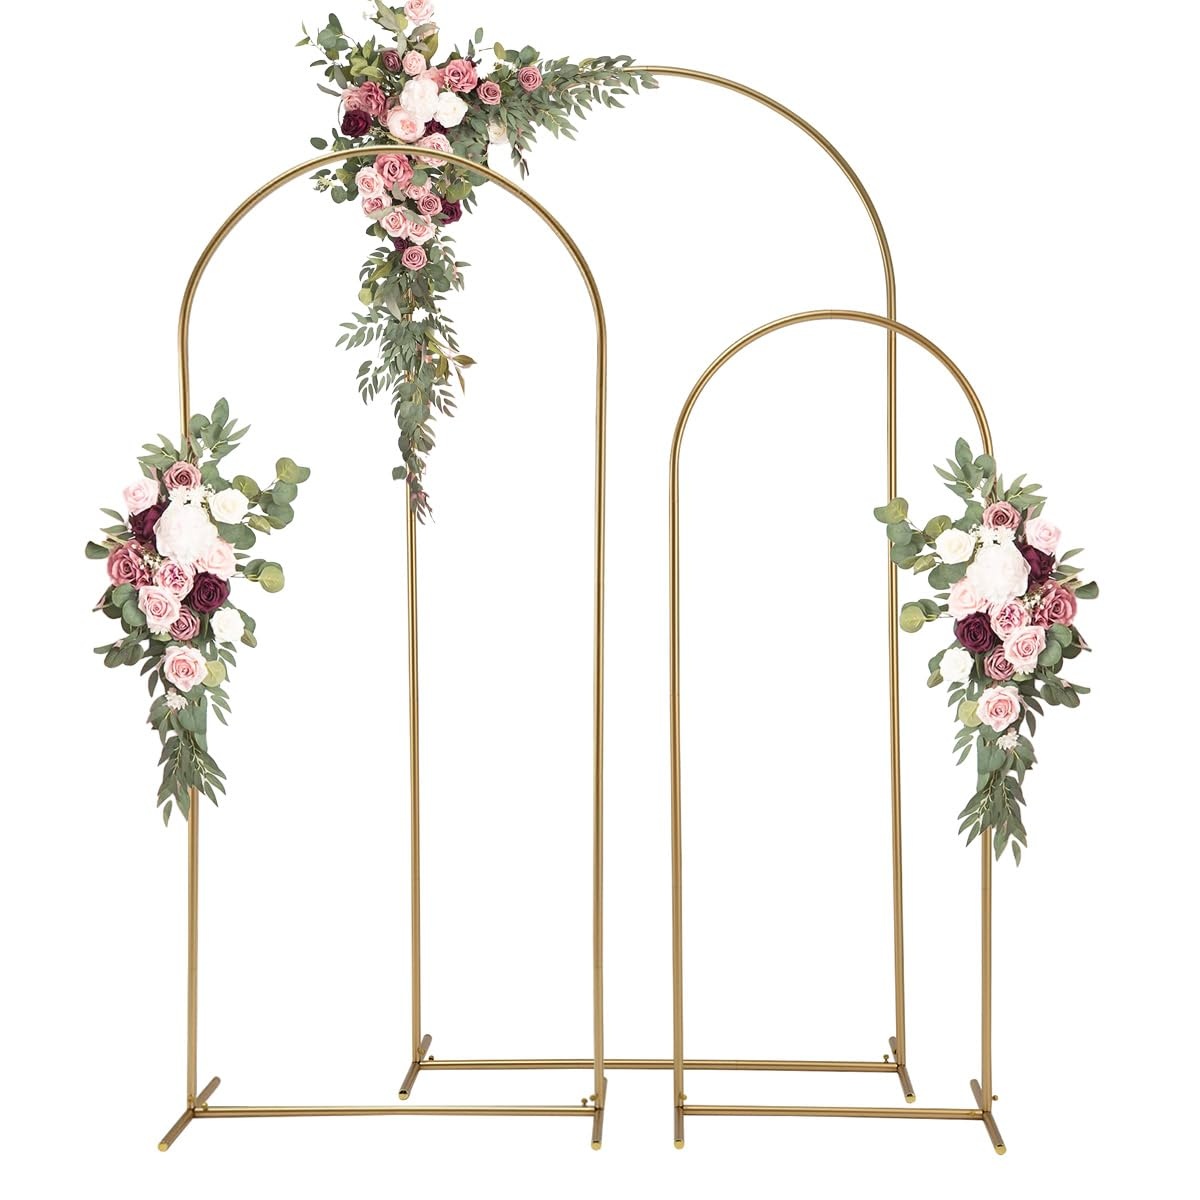
1 x RAW Customer Returns Wedding Arch Backdrop Stand 3 Pack, Gold Metal Wedding Backdrop Stand for Birthday Party, Wedding, Ceremony, Baby Shower, Garden Balloon, Decoration 6.6FT, 5.9FT, 4.9FT  - RRP €68.99
Download Manifest: HERE Title Qty Unit Price Total Price ASIN EAN Wedding Arch Backdrop Stand 3 Pack, Gold Metal Wedding Backdrop Stand for Birthday Party, Wedding, Ceremony, Baby Shower, Garden Balloon, Decoration 6.6FT, 5.9FT, 4.9FT 1 €68.99 €68.99 B0CHDVZ51F 723735873014
Brand: Jobalots
Category: Cameras & Optics > Photography > Lighting & Studio > Studio Stands & Mounts